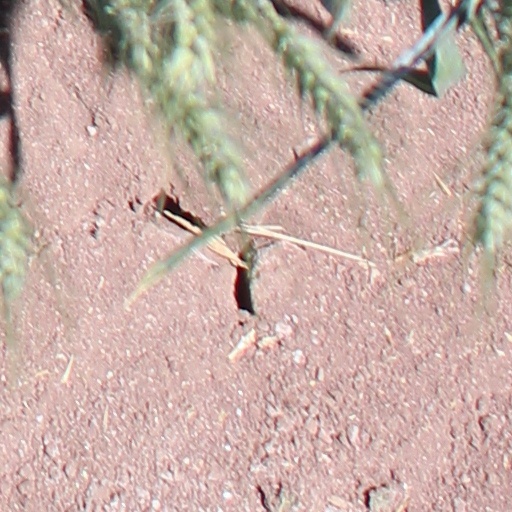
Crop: wheat